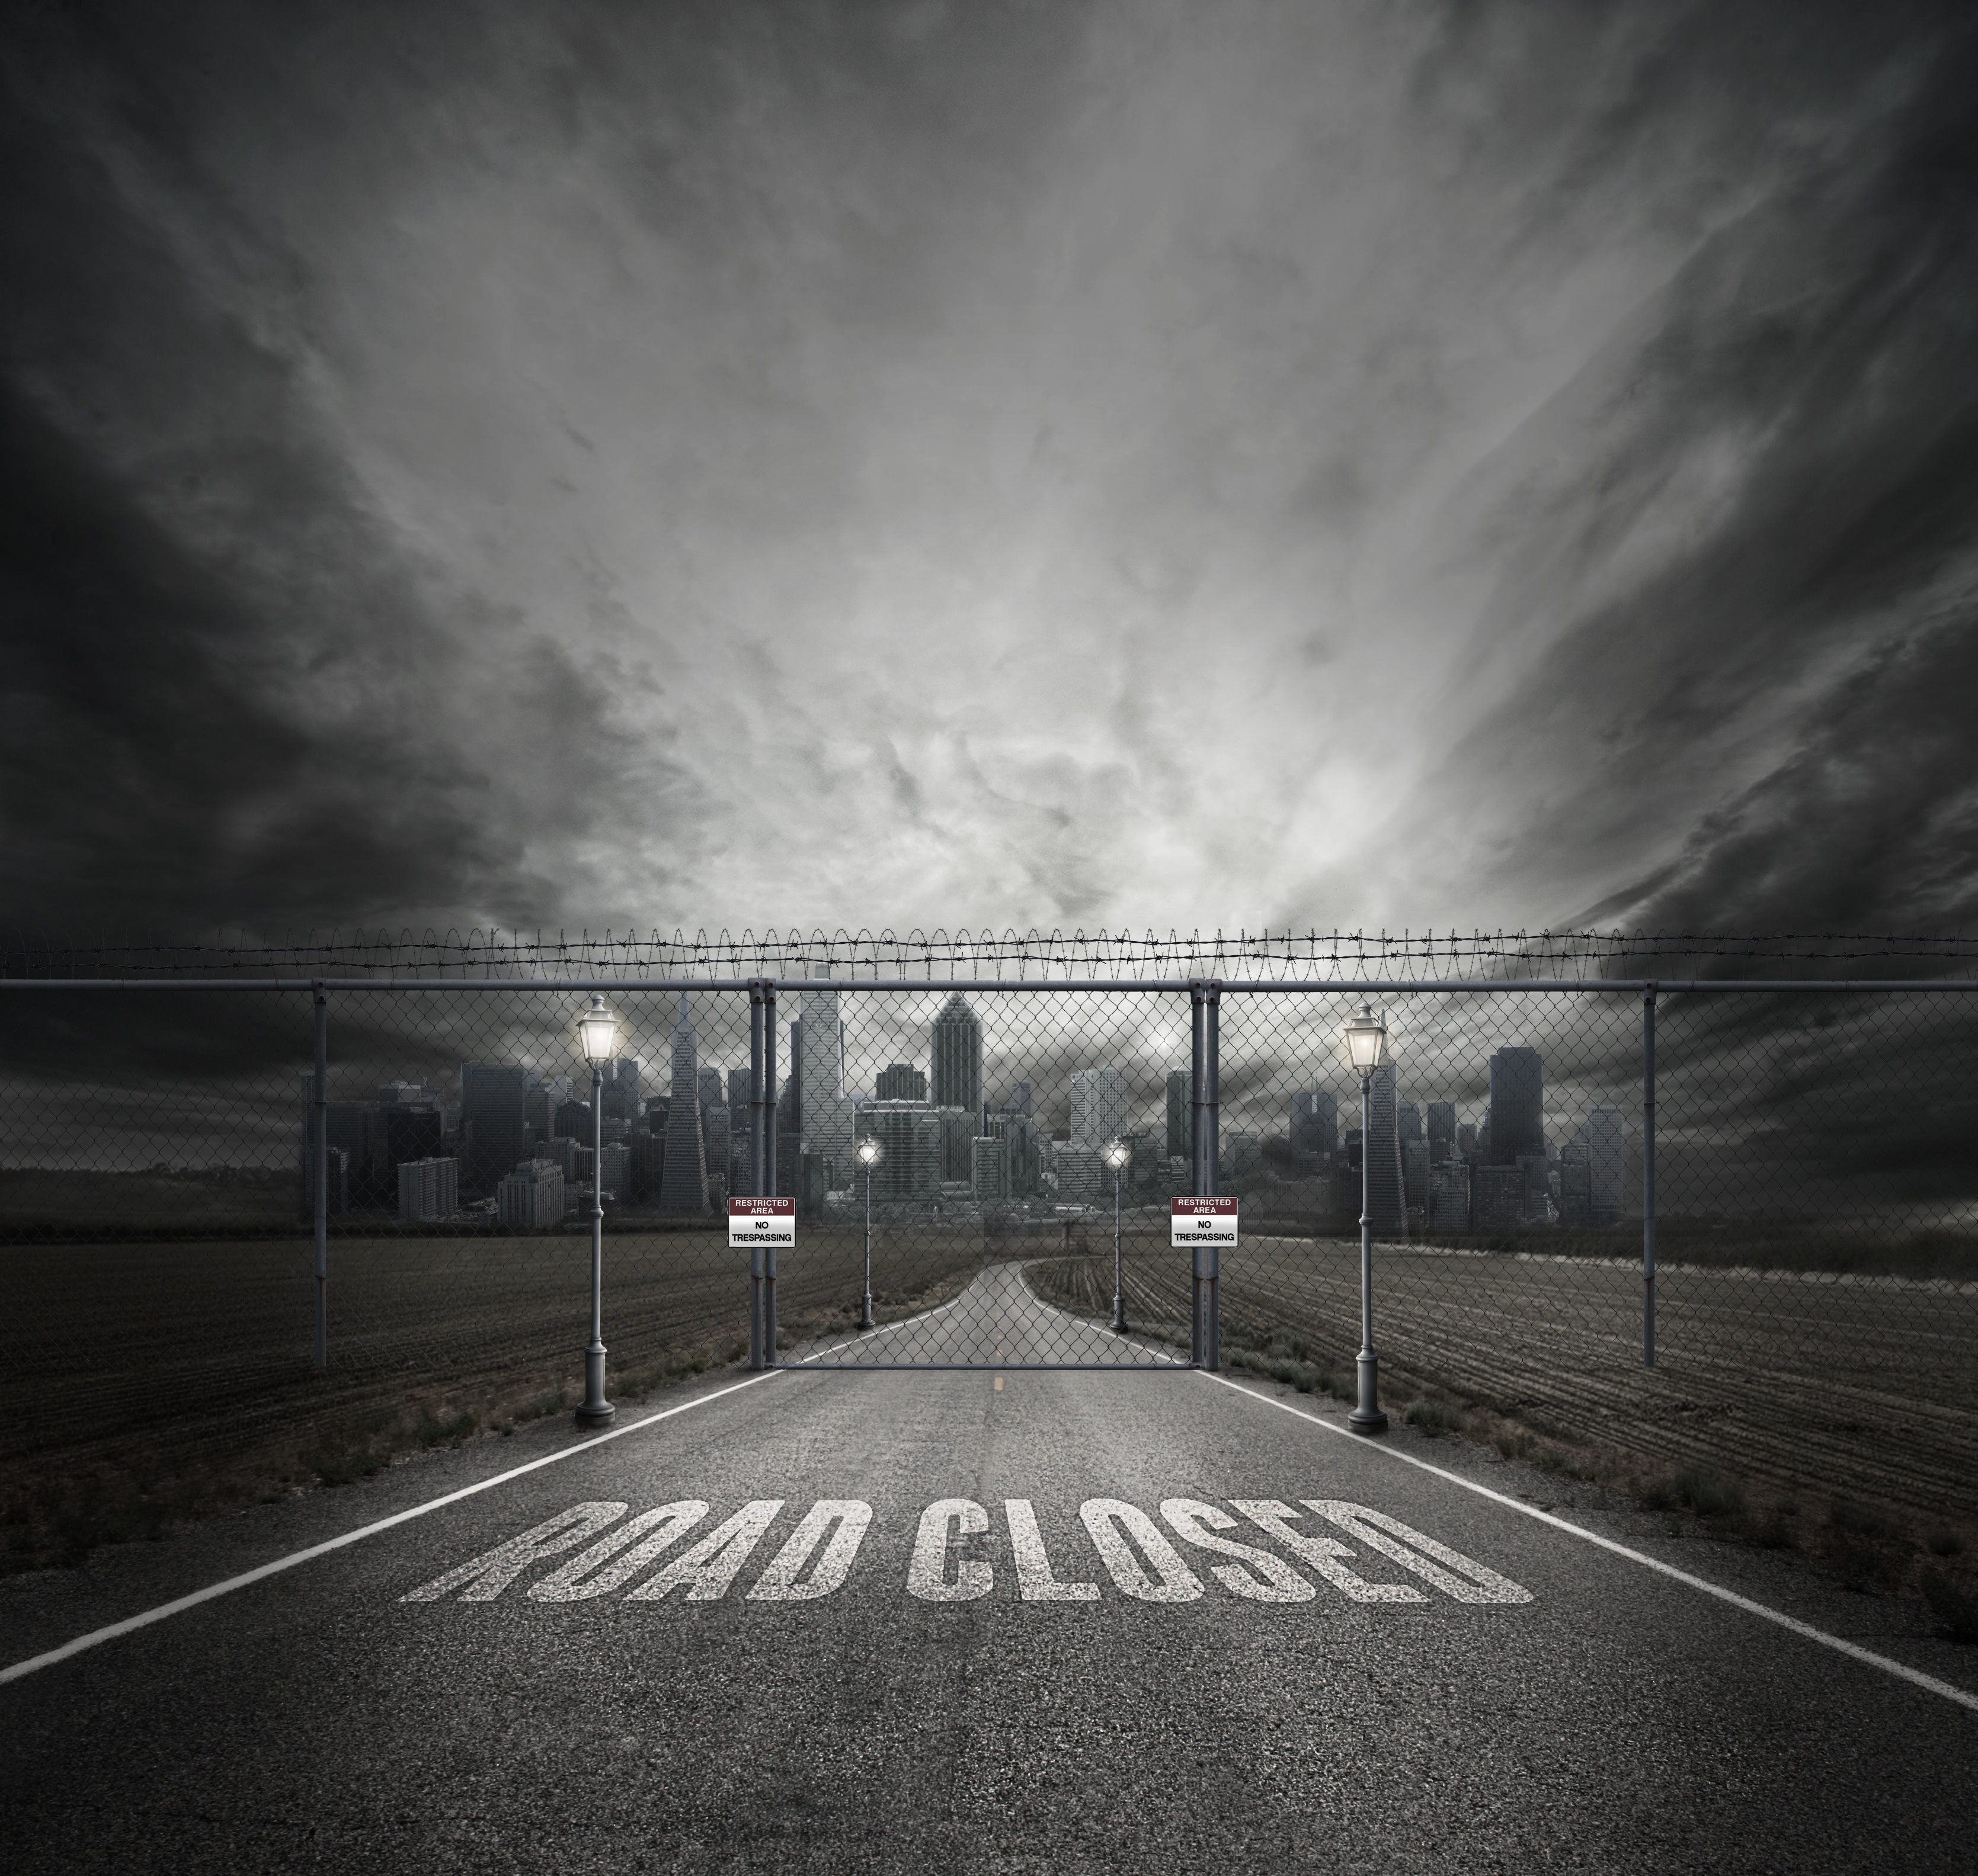
light, cloud, black and white, sky, road, street, night, sunlight, morning, highway, building, city, atmosphere, dark, line, weather, darkness, street light, city street, monochrome, lane, infrastructure, barbed, shape, urban street, monochrome photography, atmospheric phenomenon